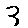
Label: 3